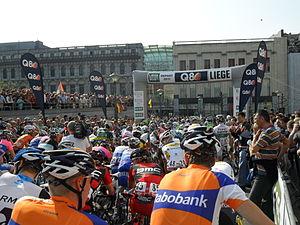
Départ de Liège-Bastogne-Liège 2011
La 97ᵉ édition de Liège-Bastogne-Liège a lieu le dimanche 24 avril 2011. Il s'agit de la 12ᵉ épreuve de l'UCI World Tour 2011 et de la dernière des trois classiques ardennaises, après l'Amstel Gold Race et la Flèche wallonne. Le Belge Philippe Gilbert, vainqueur de ces deux premières courses, s'impose devant les frères Fränk et Andy Schleck. Il gagne ainsi les trois classiques ardennaises la même année, ce que seul l'Italien Davide Rebellin avait fait auparavant, en 2004.